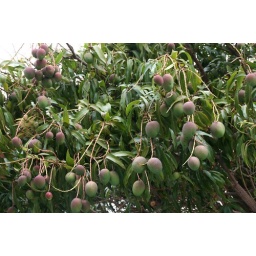
This tree was in the parking lot. Unfortunately all the ripe fruit was too high to pick.